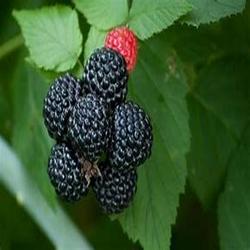
Label: Blackberry